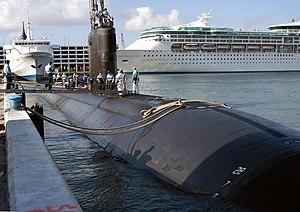
Le USS Miami était un sous-marin nucléaire d'attaque américain de classe Los Angeles nommé d'après Miami en Floride.